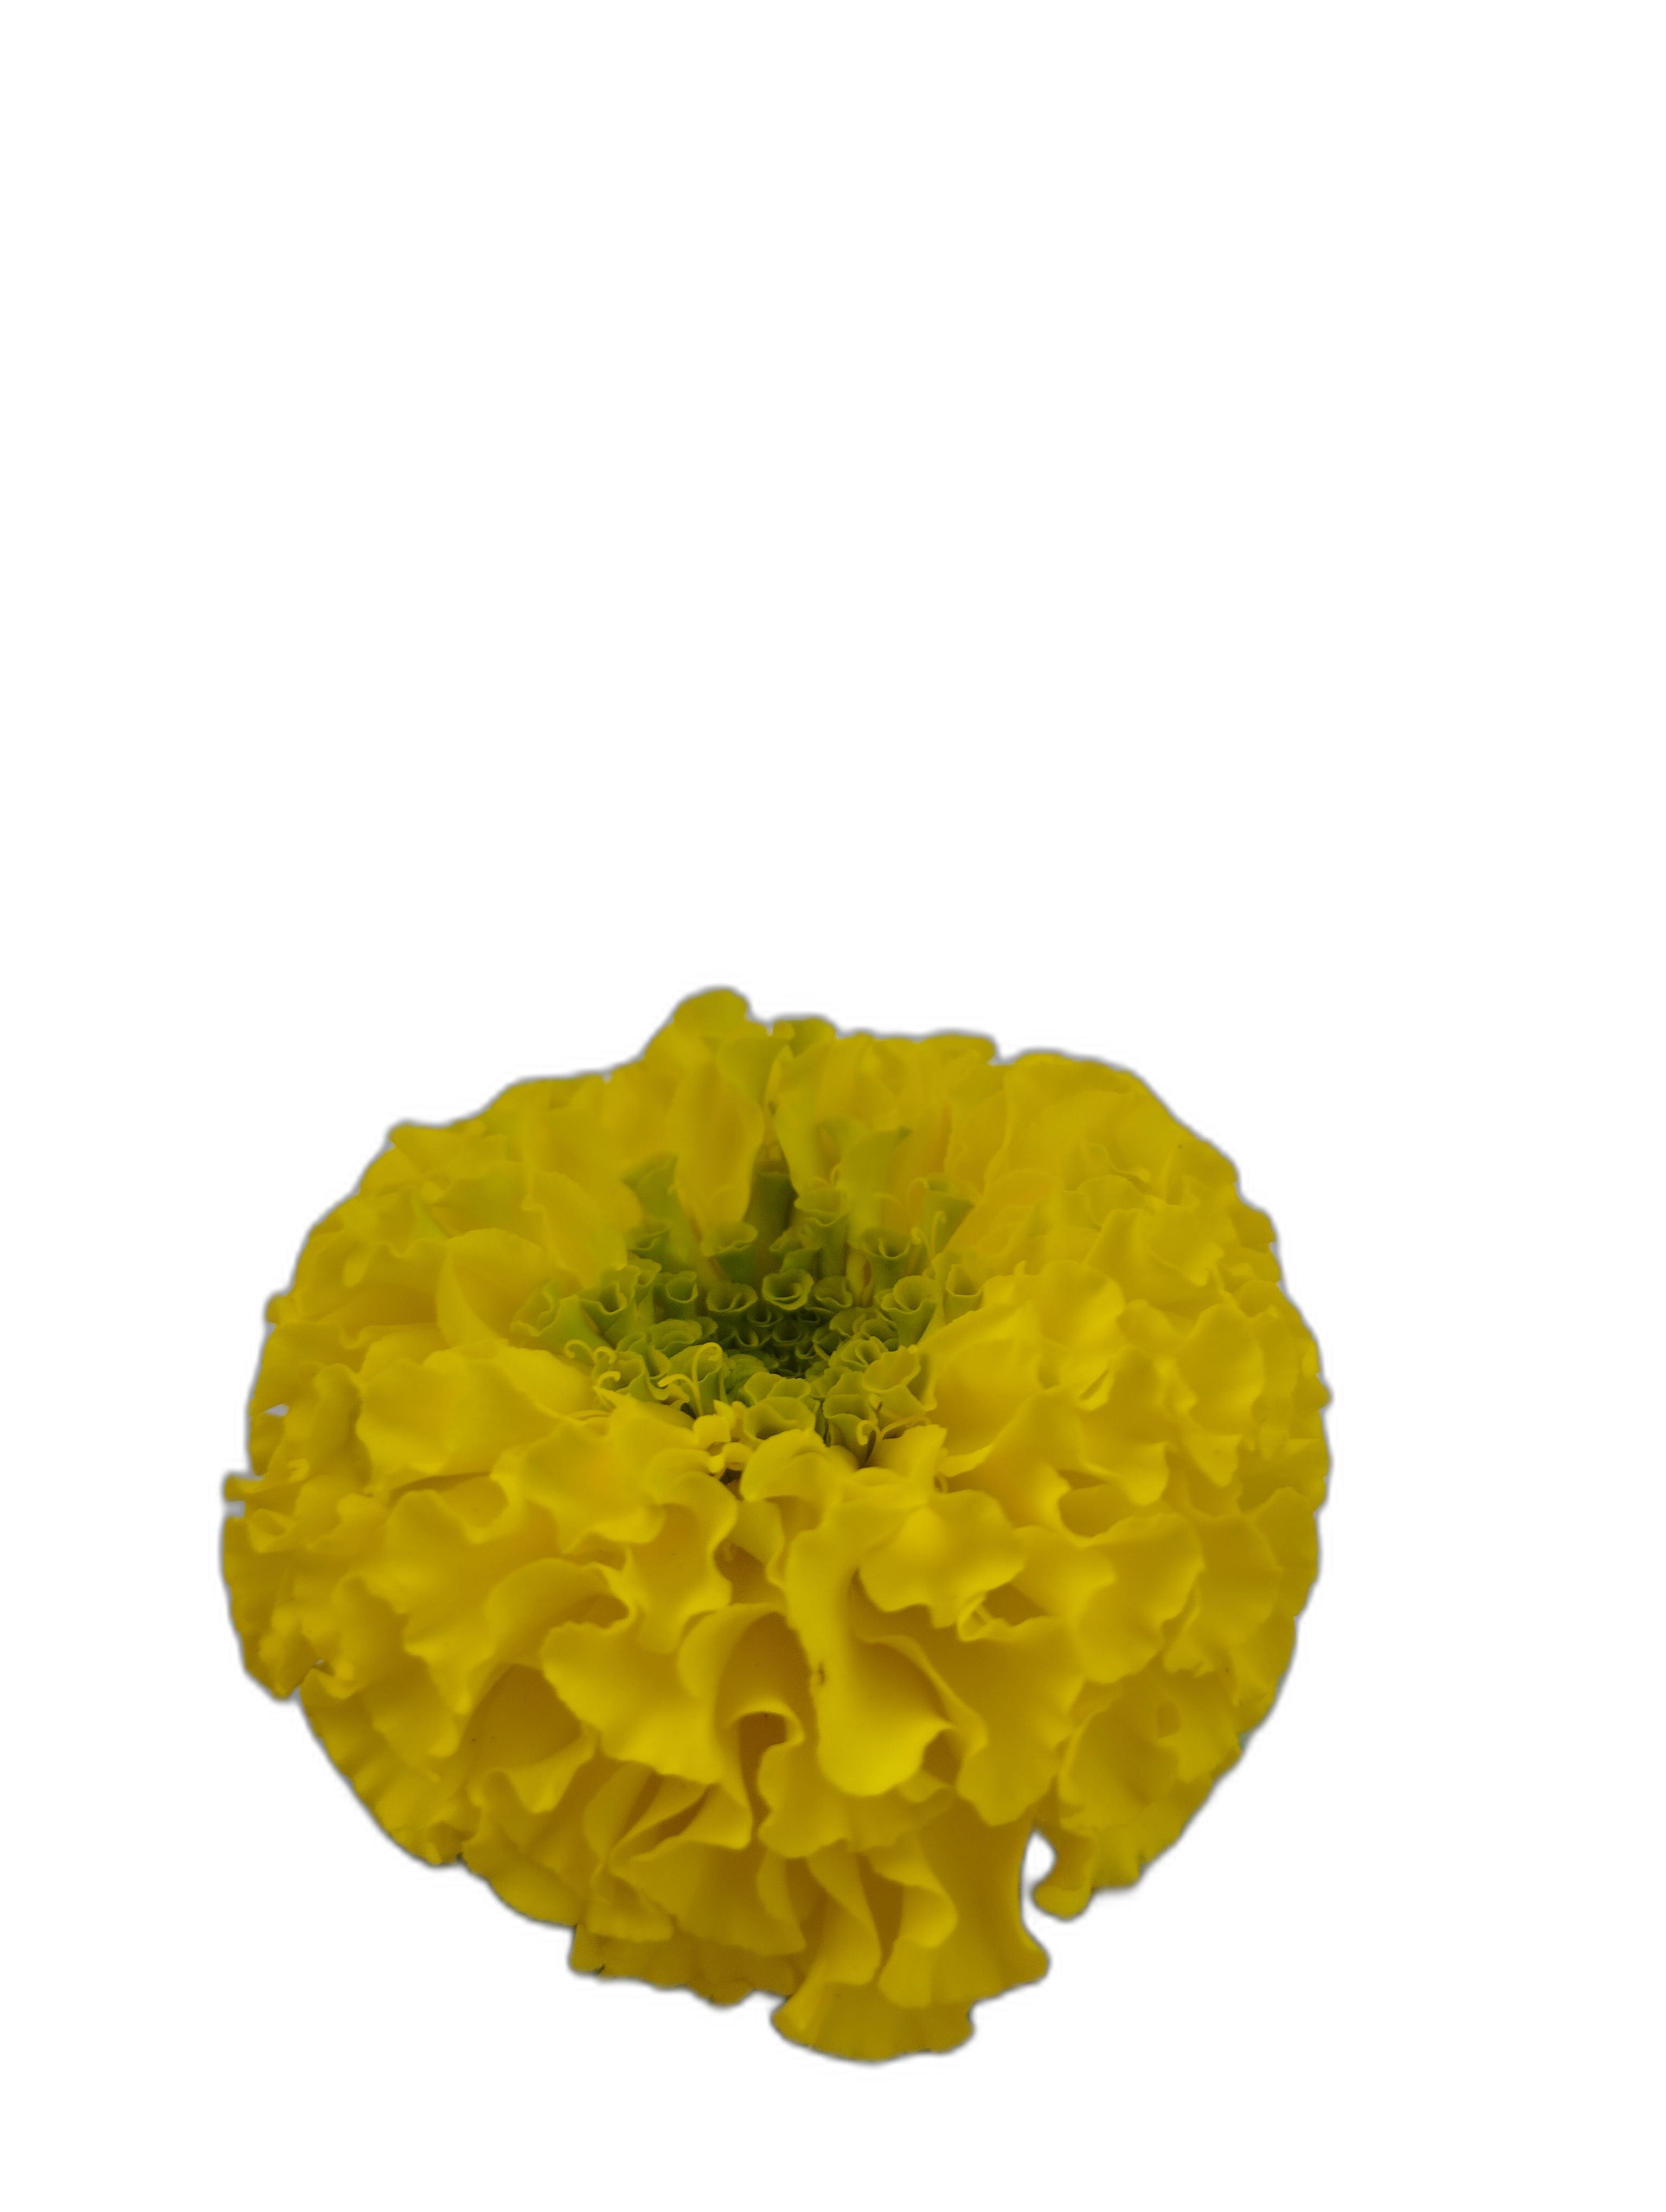
Label: Marigold